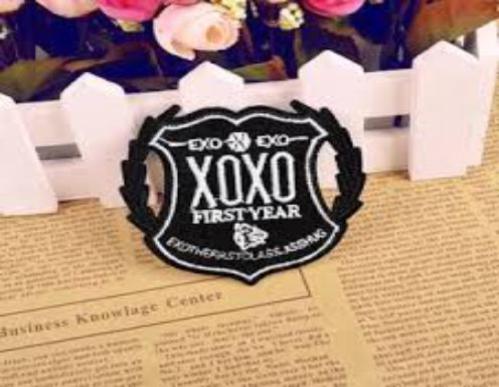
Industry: Clothes